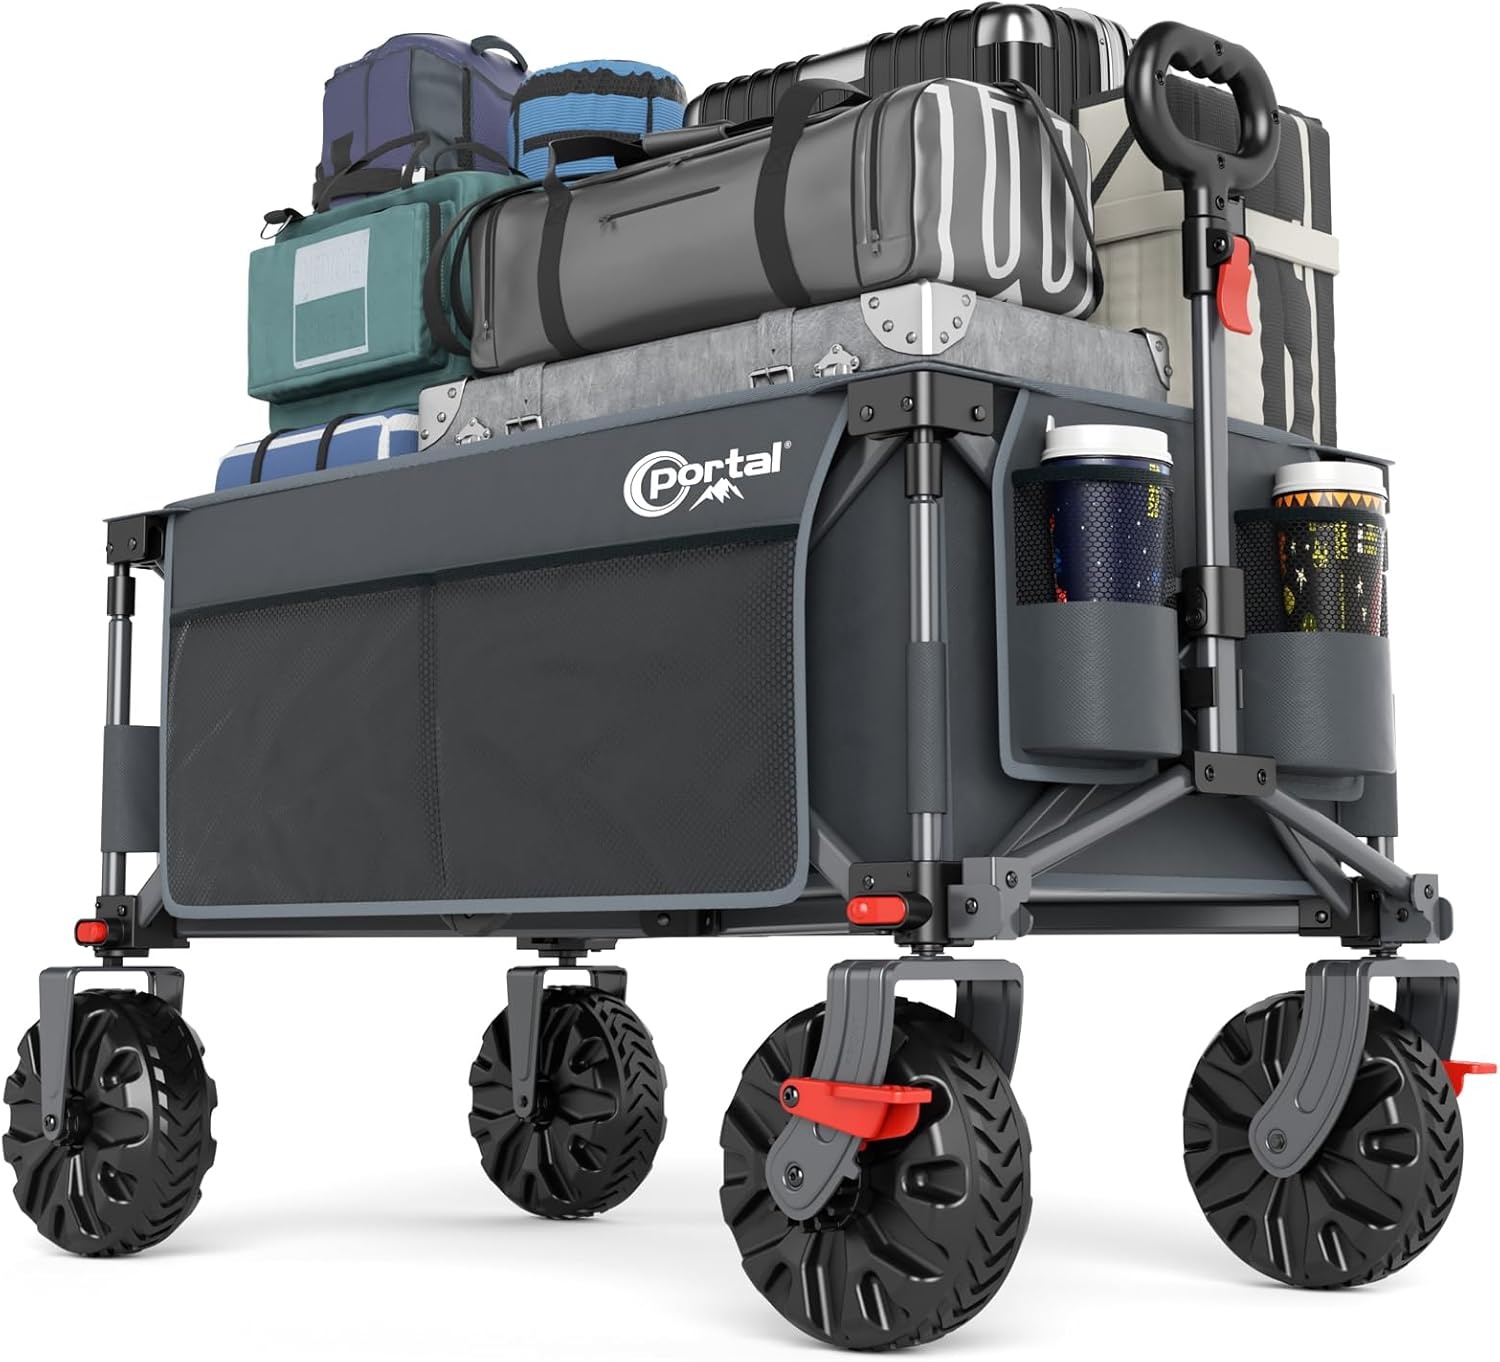
PORTAL Collapsible Wagon with Brakes, Heavy Duty Utility Cart with All-Terrain Wheels, Portable Folding Wagons for Camping, Beach, Garden, Shopping, and Groceries
Overview Product Dimensions : 35.4"D x 19"W x 22.4"H Brand : Portal Material : Metal Color : Gray Special Feature : Easy Assembly About this item All-Terrain Wheels: Equipped with large, shock-absorbing wheels, this foldable wagon rolls smoothly on sand, gravel, and grass. Built-in brakes also ensure it stays securely in place. Heavy-Duty Frame: This wagon features a patented dual X-frame design that can support up to 225 lbs, making it perfect for carrying heavy gears, camping supplies, or groceries. Spacious & Compact: The Portal Collapsible Wagon holds up to 162L for plenty of storage. It also folds down easily for compact storage in your car or home. Extra Storage Options: With two side pockets and cup holders, you can keep drinks and essentials organized for trips to the beach, campsite, or store. Adjustable Handle: Our wagon's customizable handle fits any height, making it easy and comfortable to pull on any terrain.
Brand: PORTAL
Category: Home & Garden > Lawn & Garden > Gardening > Gardening Accessories > Gardening Scooters, Seats & Kneelers > Gardening Scooters